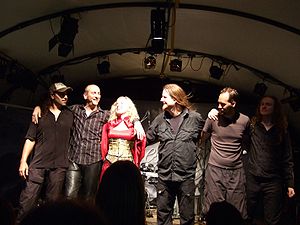
Leaves' Eyes
Leaves' Eyes er et tysk-norsk symfonisk metal-band fra Stavanger, Norge og Ludwigsburg, Tyskland. De blev dannet i 2003 af Liv Kristine, den tidligere forsanger i Theatre of Tragedy og hel bandet fra Atrocity. Til dato har bandet udgivet seks studiealbum, en single, seks EP'er, et live-album og en DVD.